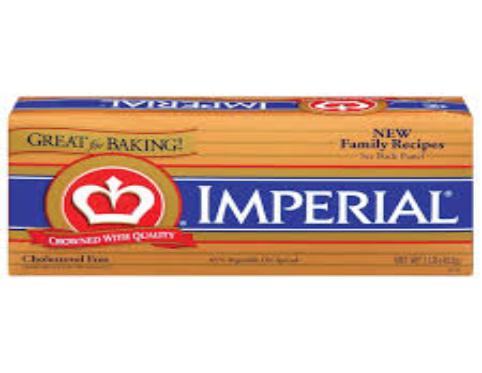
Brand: Imperial Margarine
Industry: Food